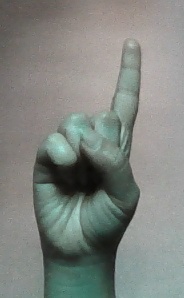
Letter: bb